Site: brandenburg
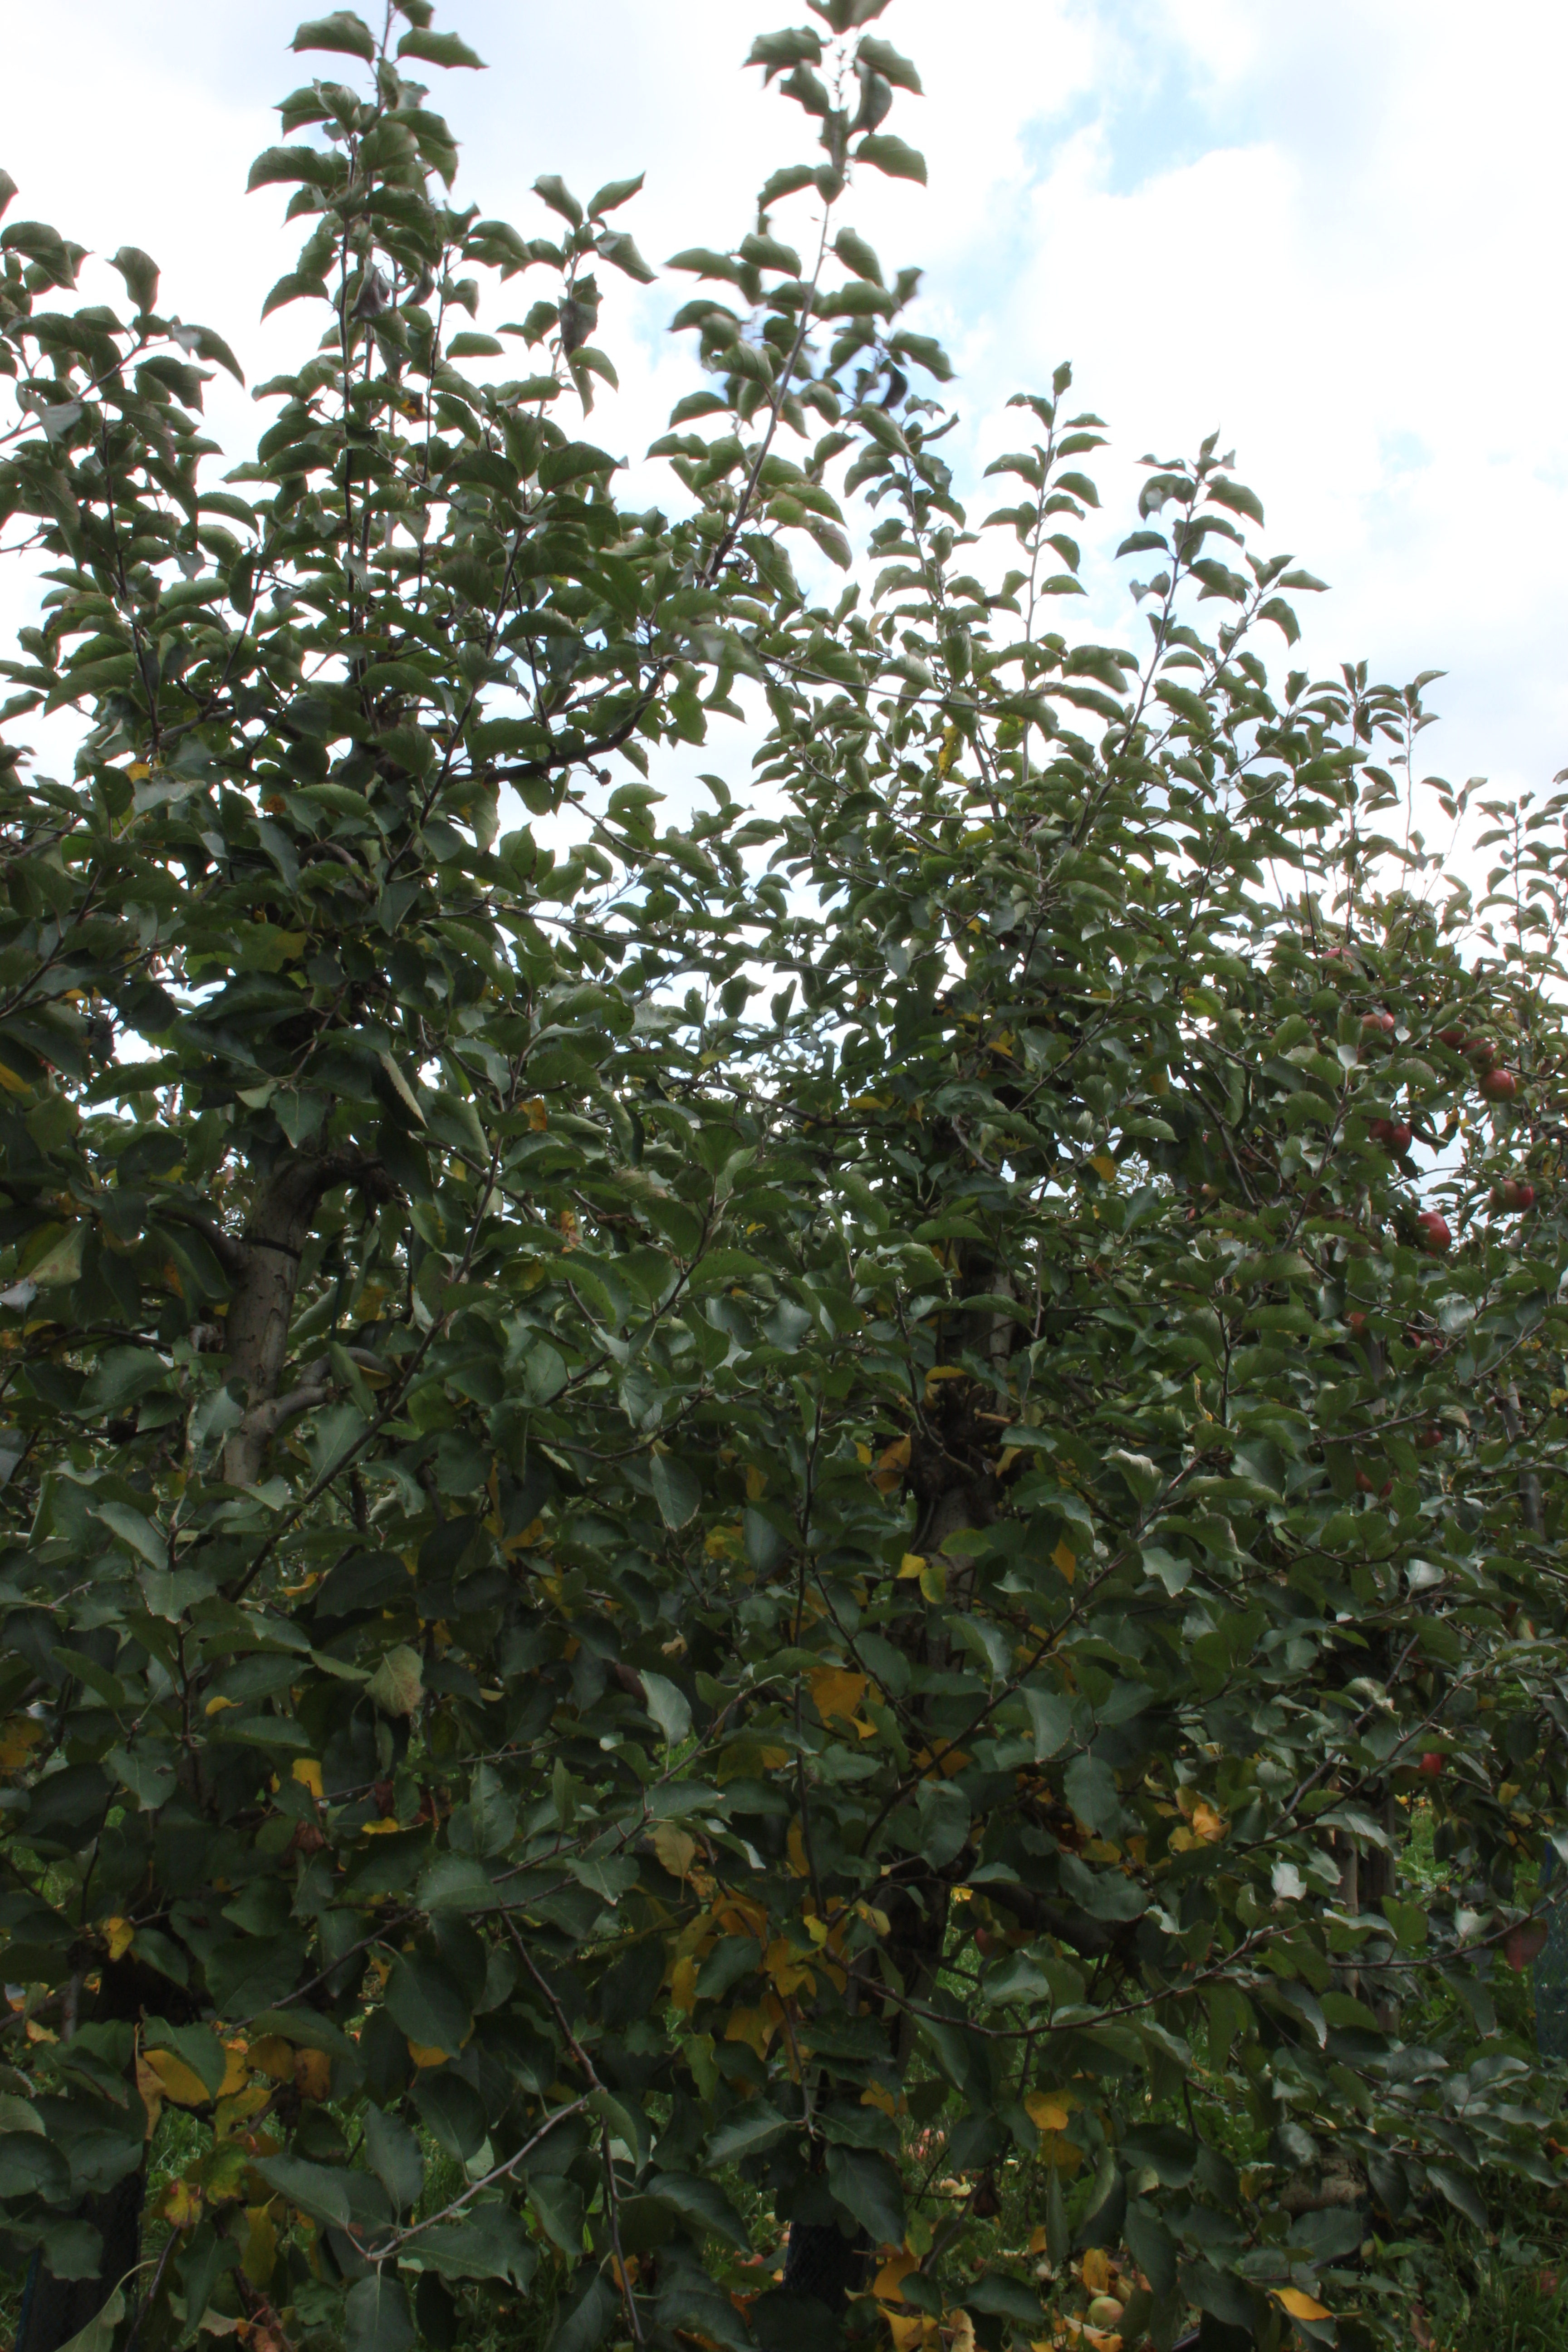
Growth stage (BBCH 91): Senescence, beginning of dormancy